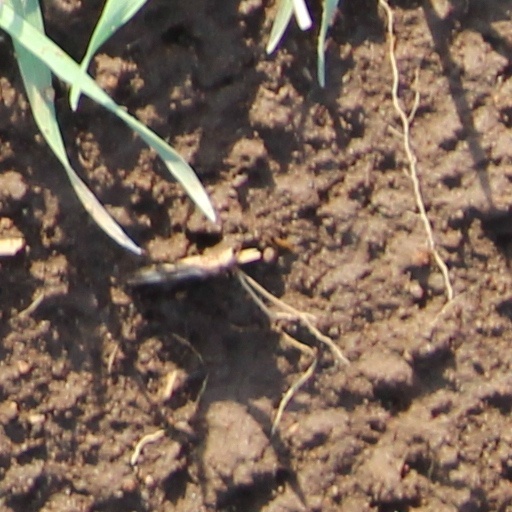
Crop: wheat